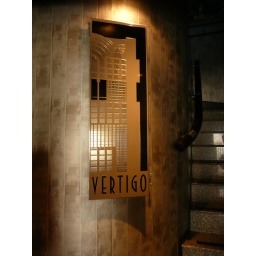
the absolutely must-go 61-storey high lounge bar in bangkok